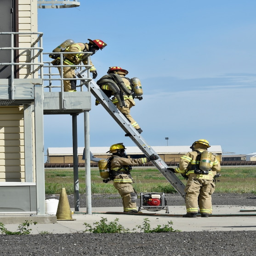
firefighters bring a mannequin down a ladder during a training exercise .